1997 Punitaqui earthquake

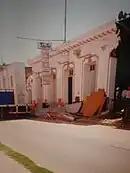
Ovalle National Theatre after the earthquake.

Chile lies above the convergent plate boundary where the Nazca plate is subducting beneath the South American plate, at a location where they converge at a rate of seventy millimeters a year. This quake was an oceanic interplate type, occurred in the downgoing slab of the Nazca plate and not on the interface between the two plates. This event took place under the area of Chile, between 27° and 33° S, where the slab is nearly horizontal and there is a high degree of mechanical coupling between the plates.